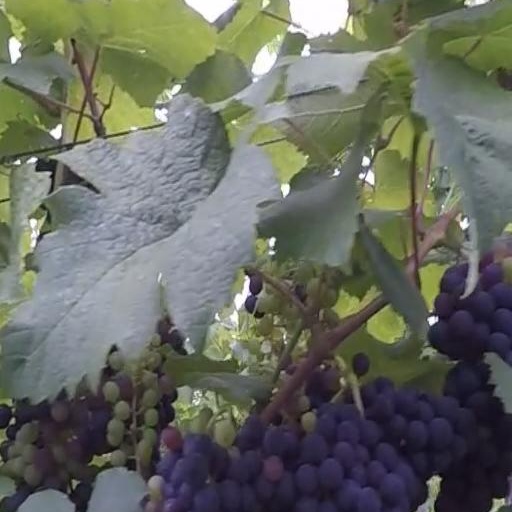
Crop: grape